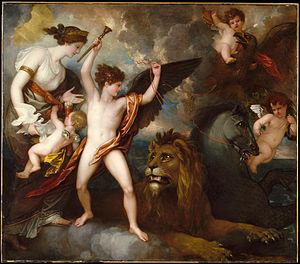
Cette page concerne l'année 1809 du calendrier grégorien.